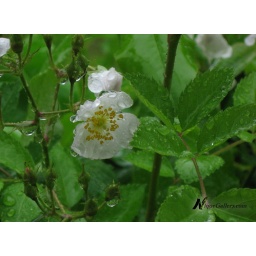
A small white flower on bush in the rain.